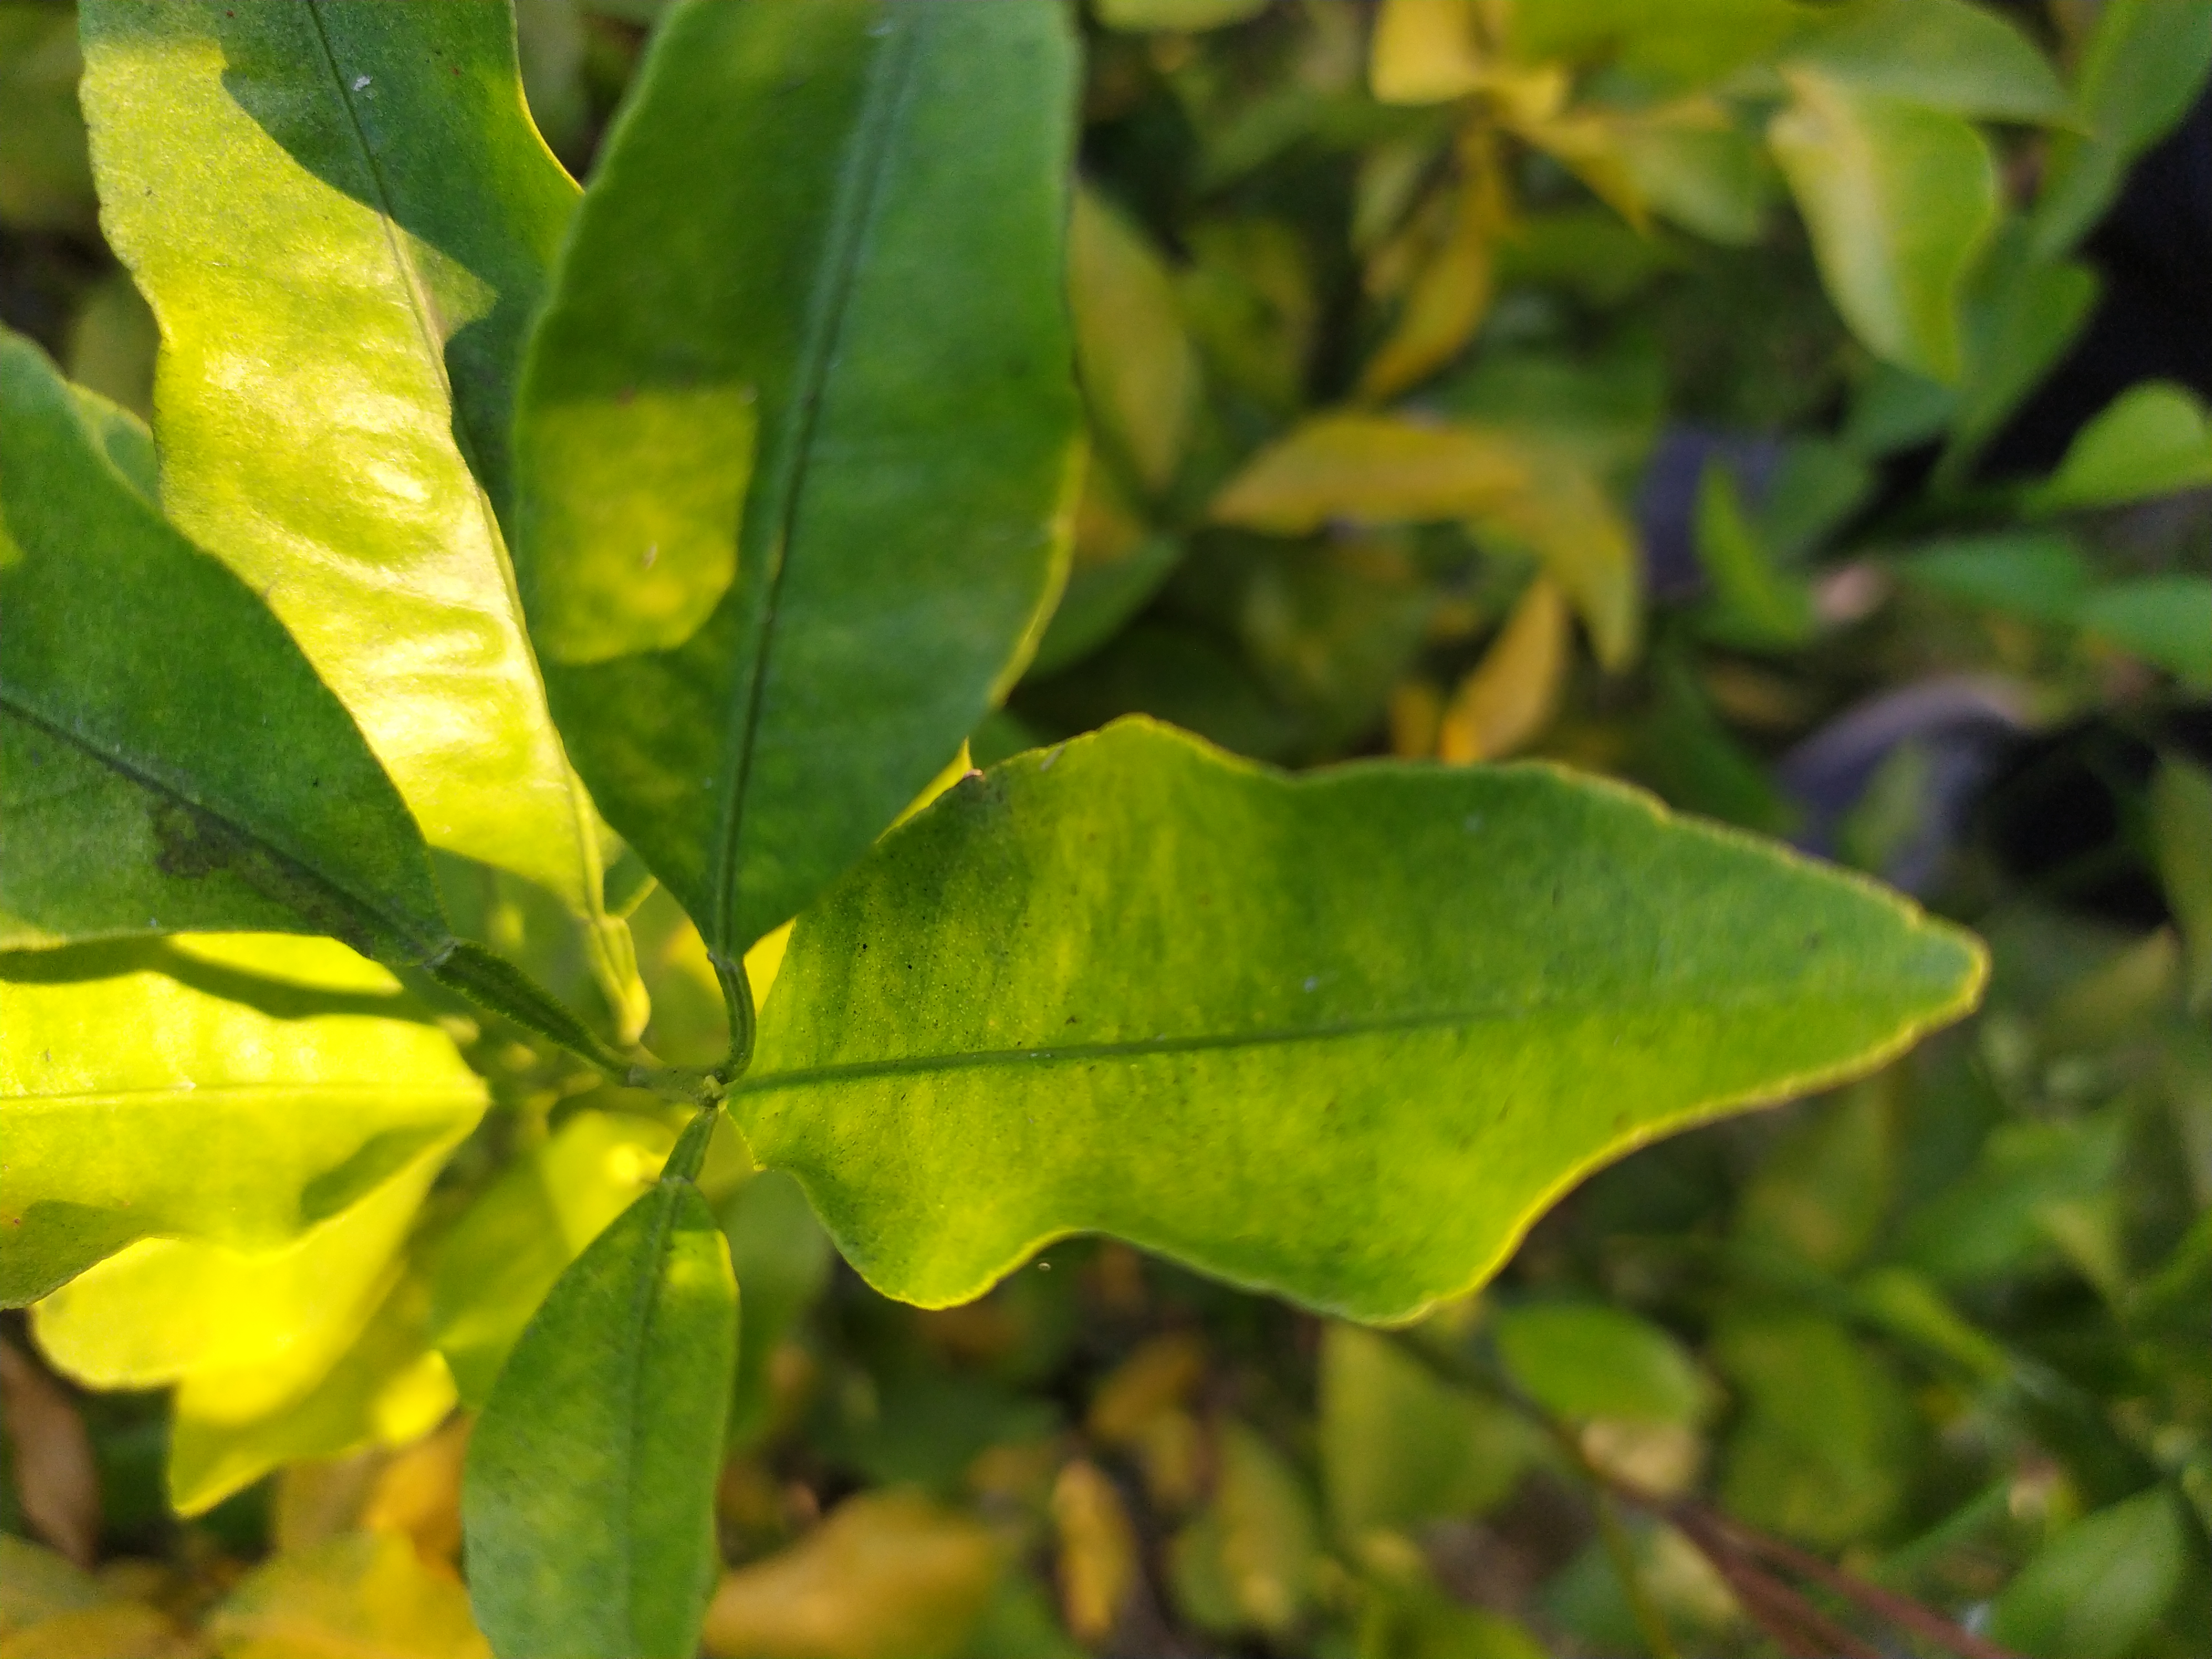
Mandarin leaf variety: Darjeling